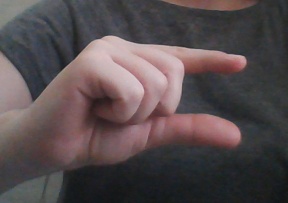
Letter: dal